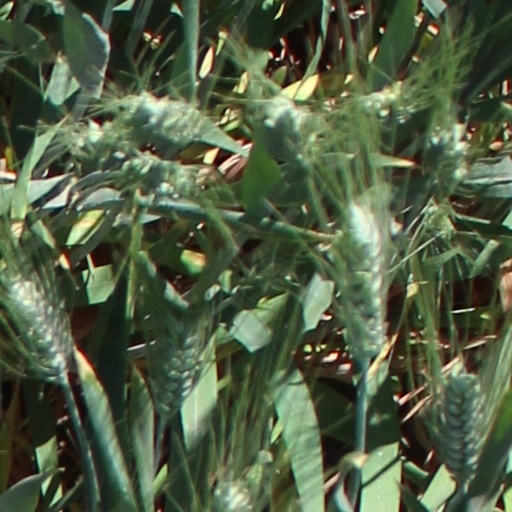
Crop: wheat